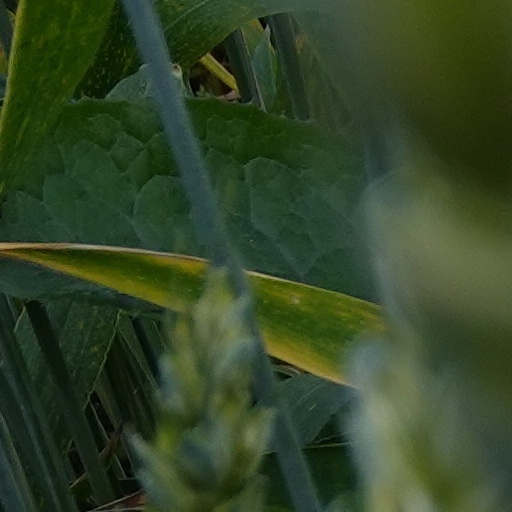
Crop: wheat